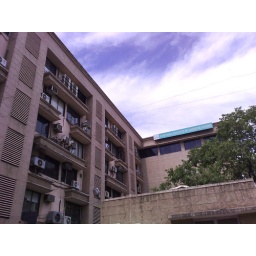
Just another building in the office premises